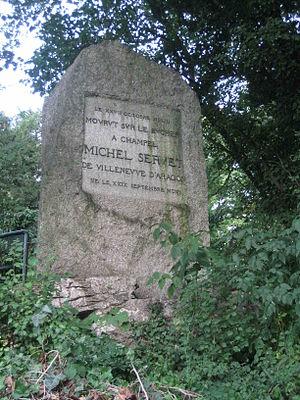
Michel Servet, né vers 1511 à Villanueva de Sigena dans le Royaume d'Aragon et mort le 27 octobre 1553 à Genève, est un médecin et un théologien espagnol, naturalisé français en 1548.